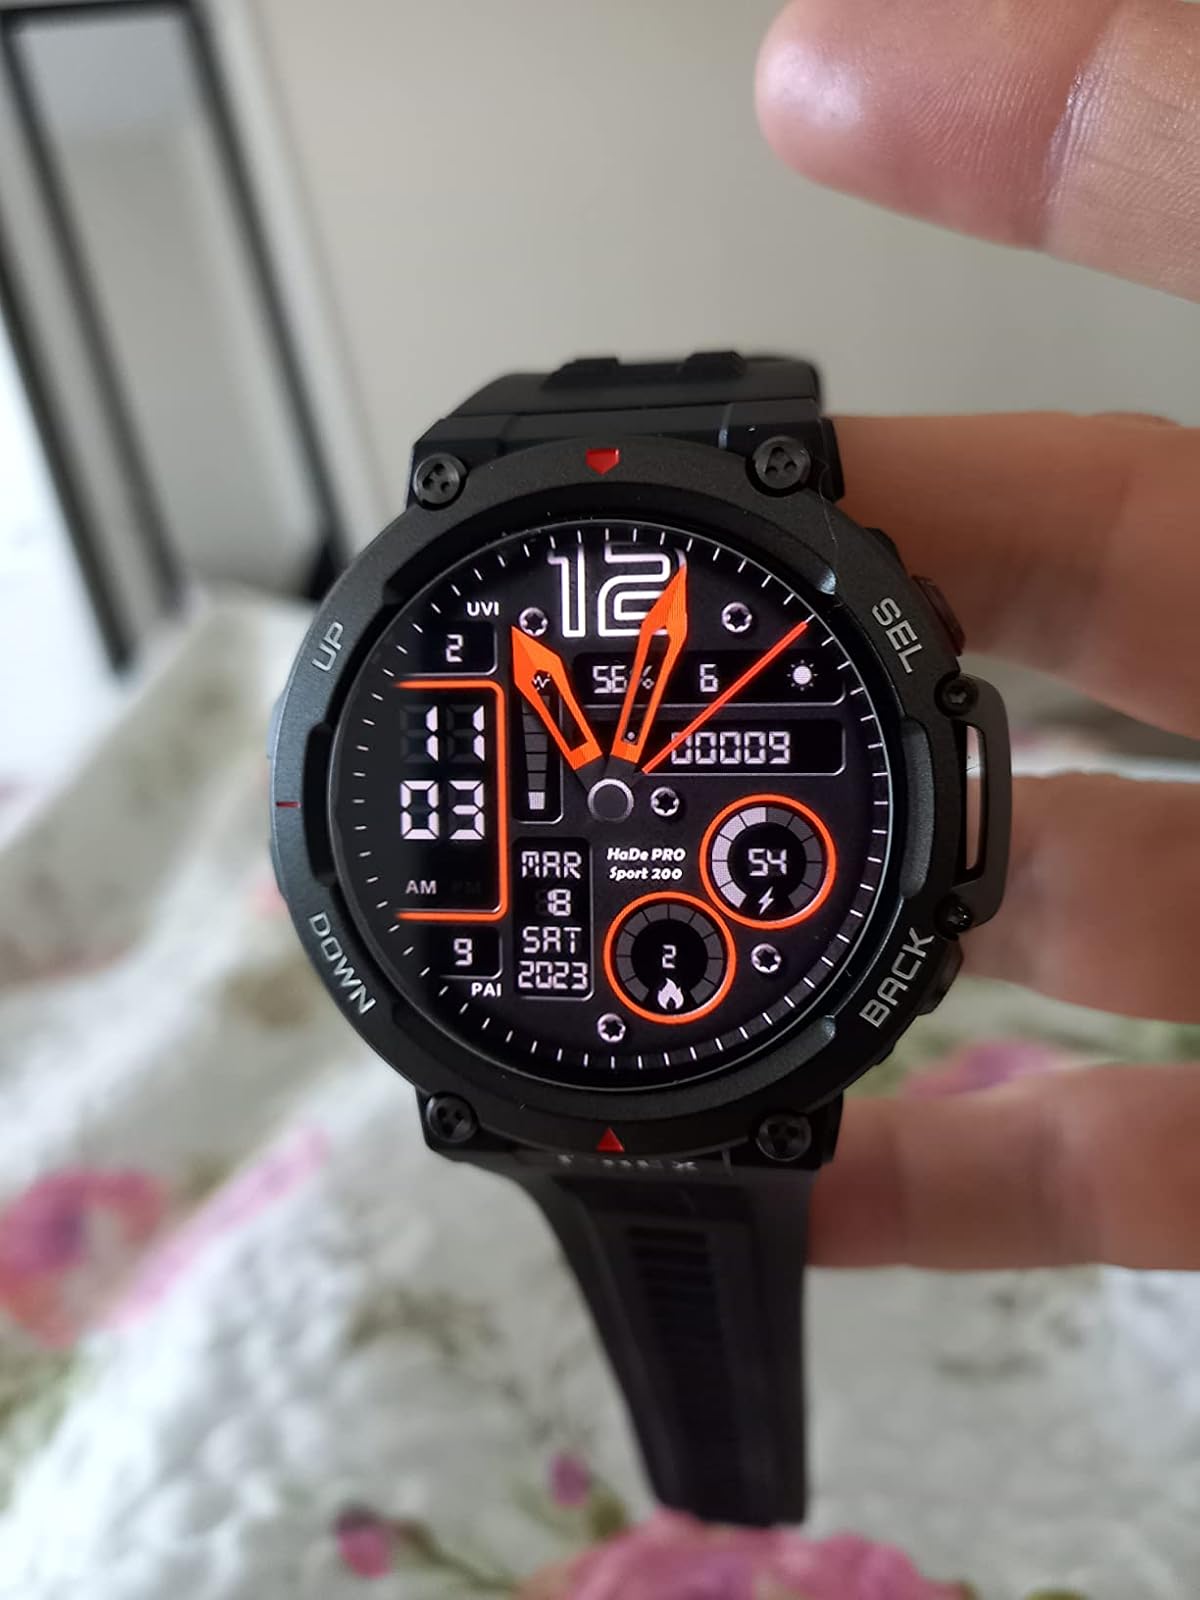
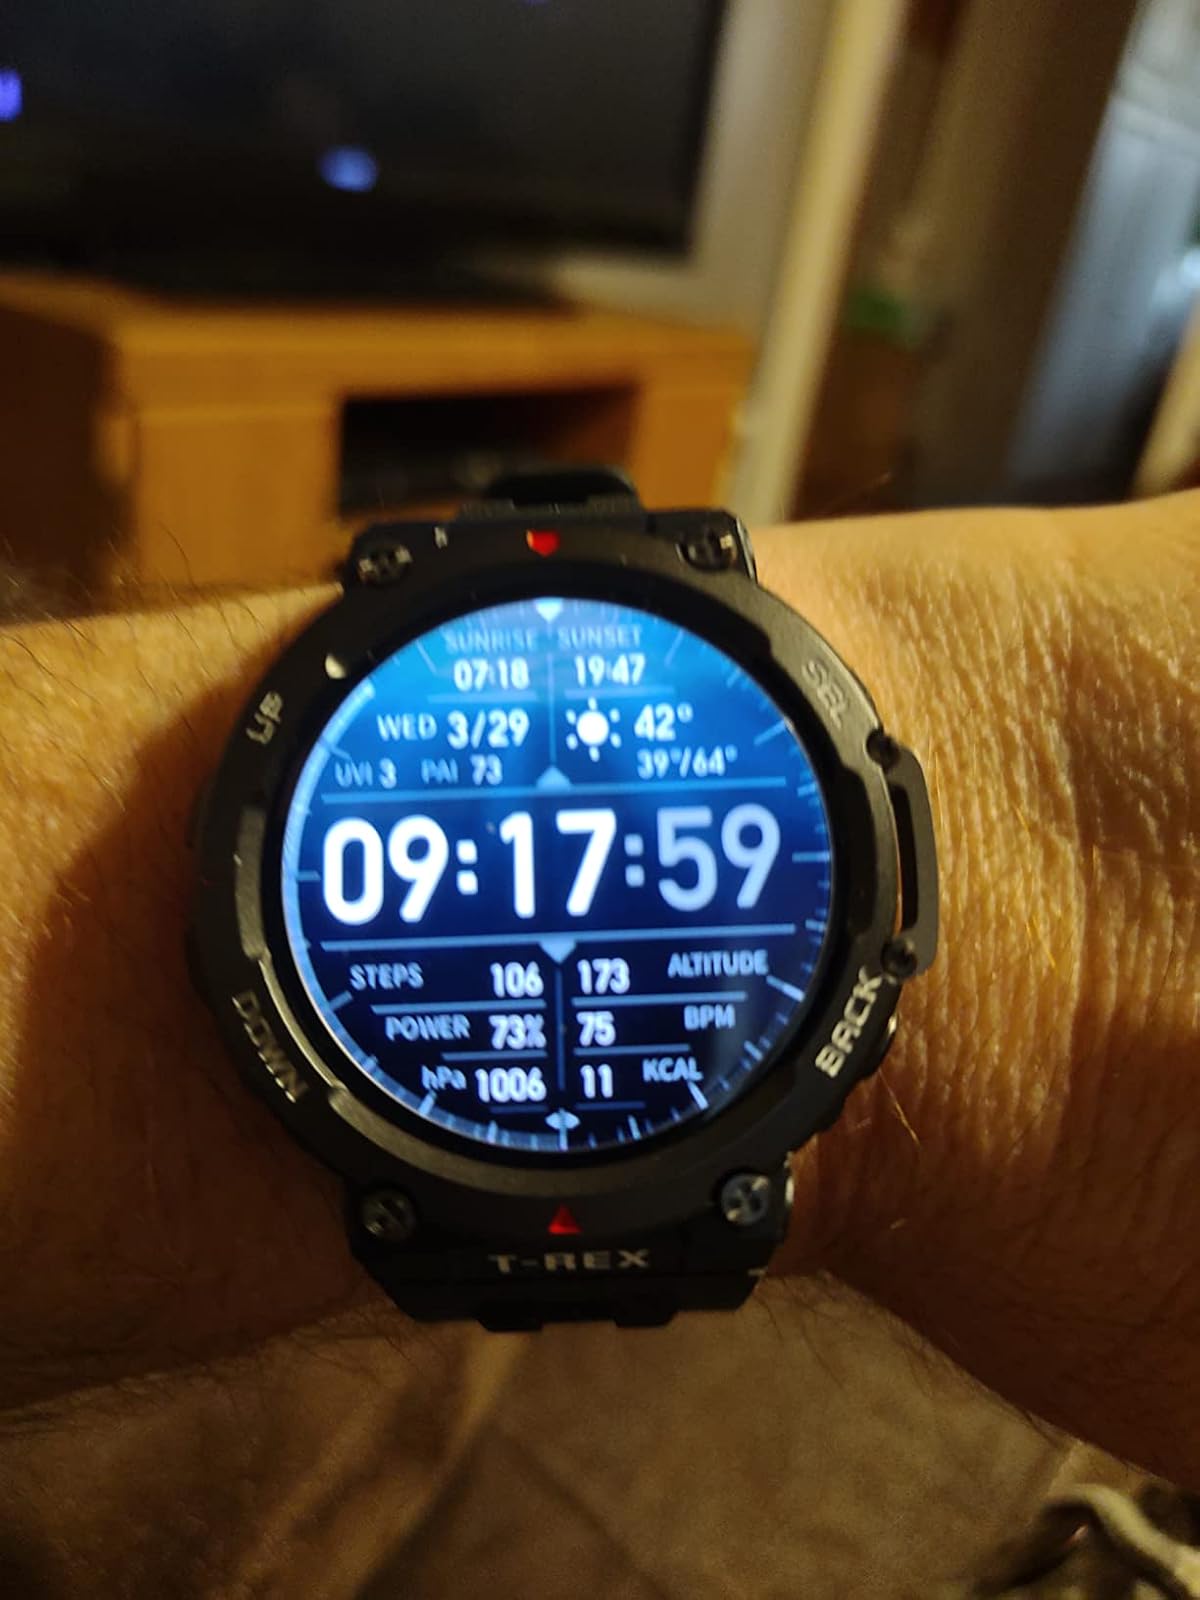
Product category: smartwatch
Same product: yes